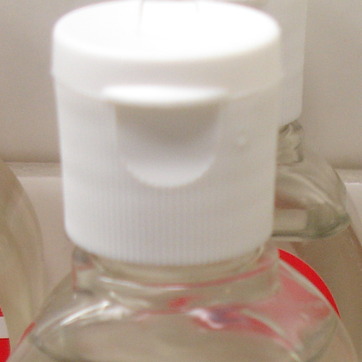
Material: plastic